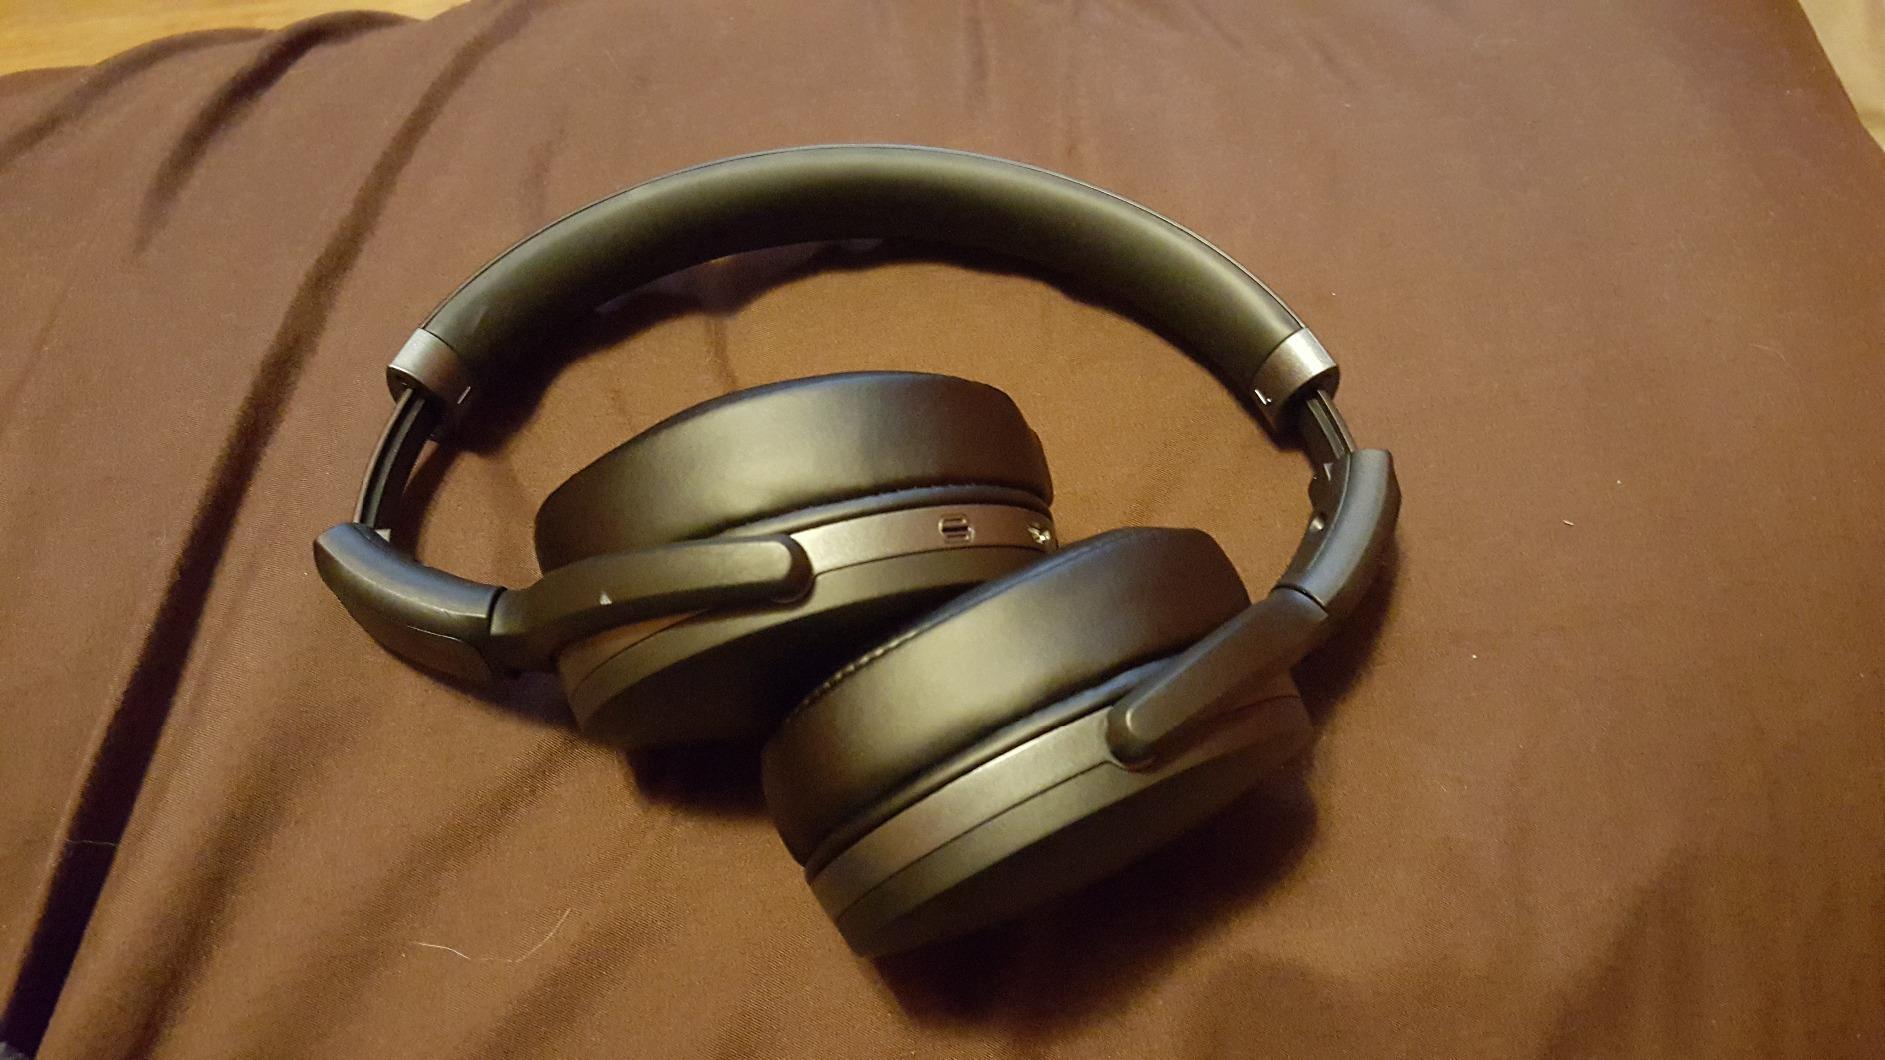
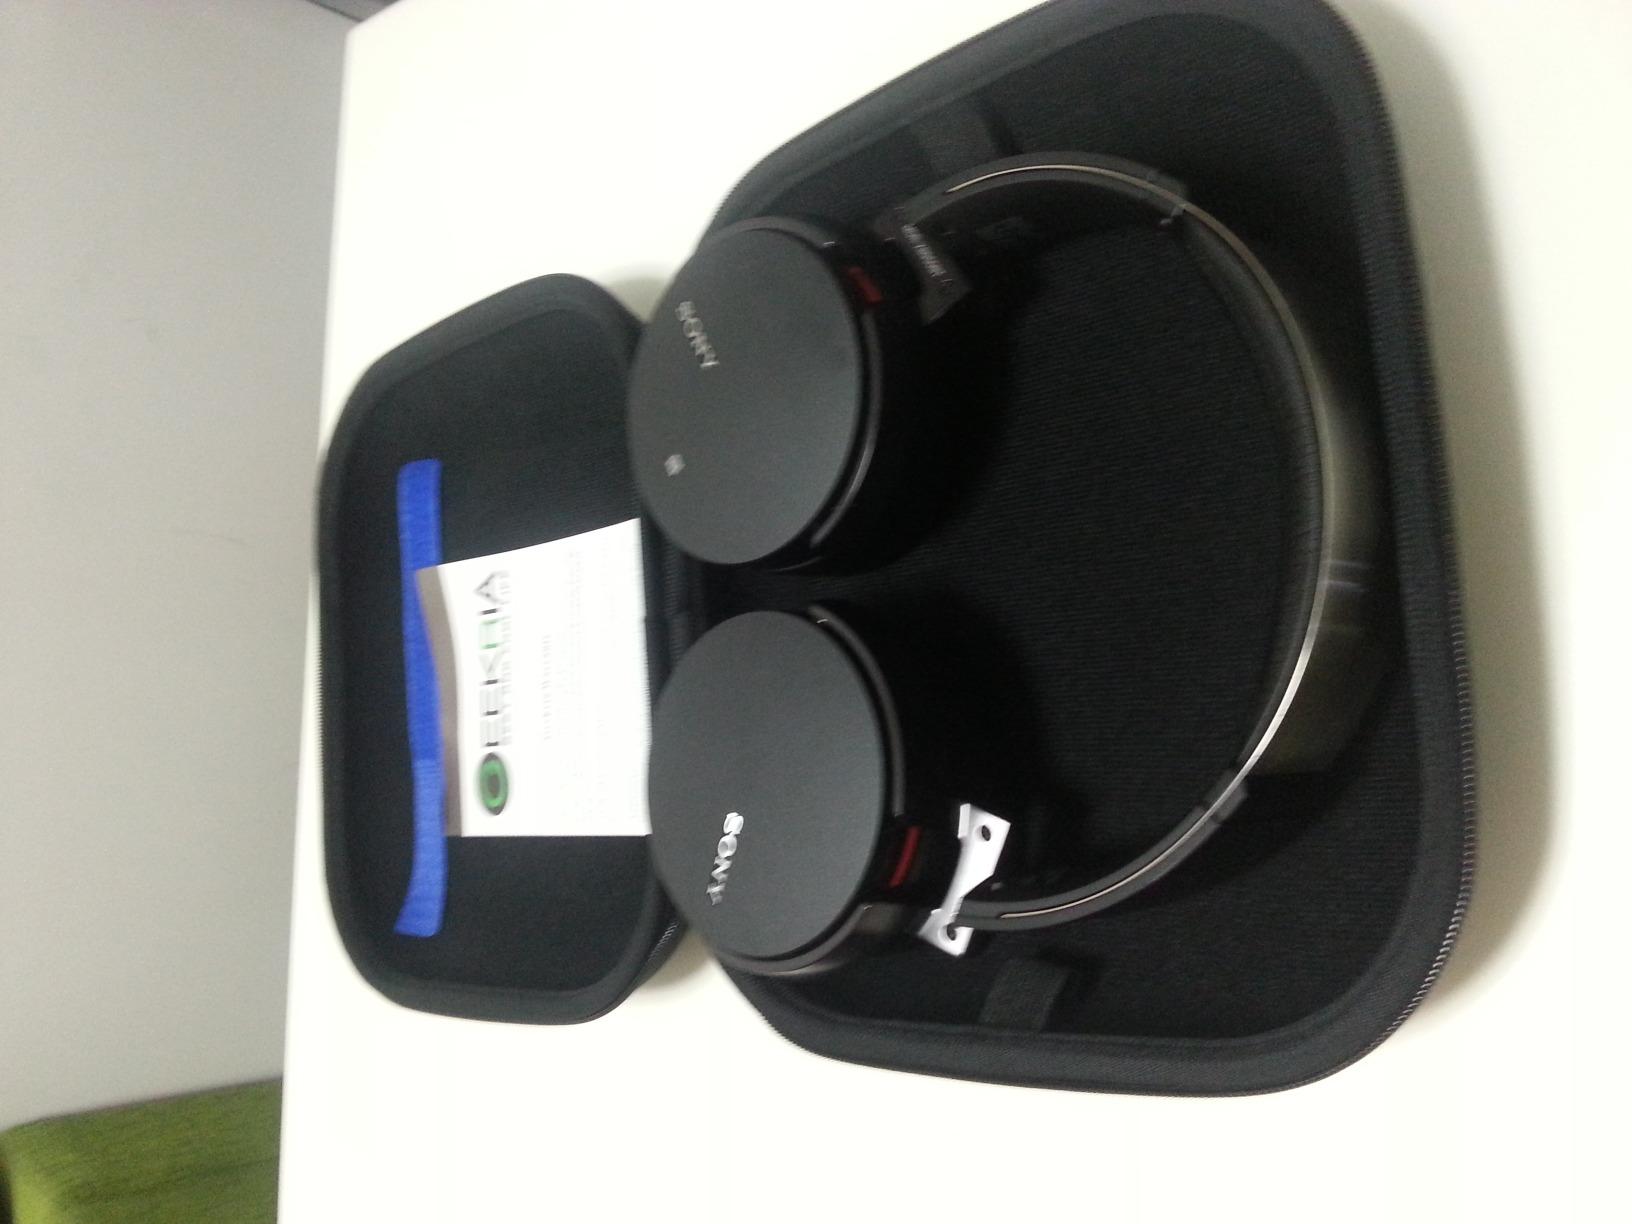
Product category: headphones
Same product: no